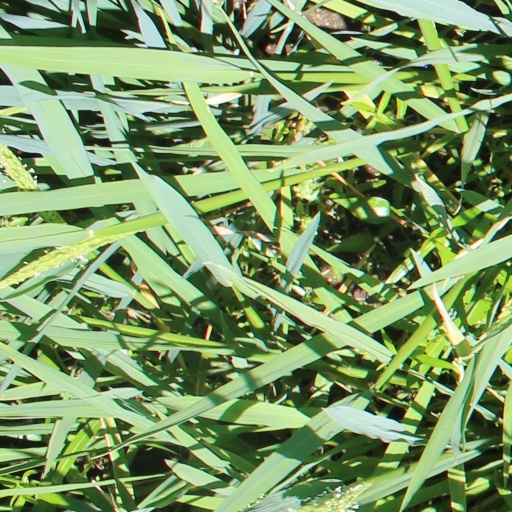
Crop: rice